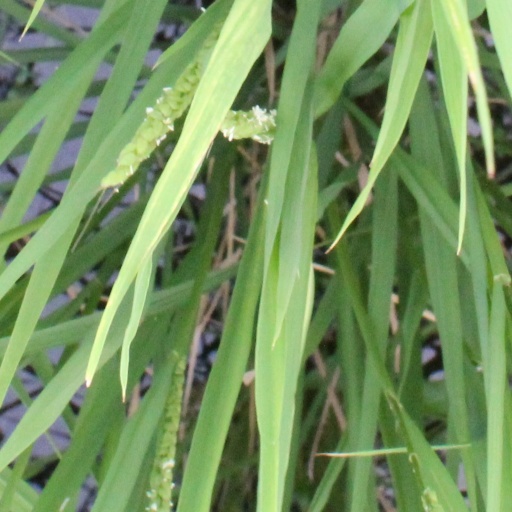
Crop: rice